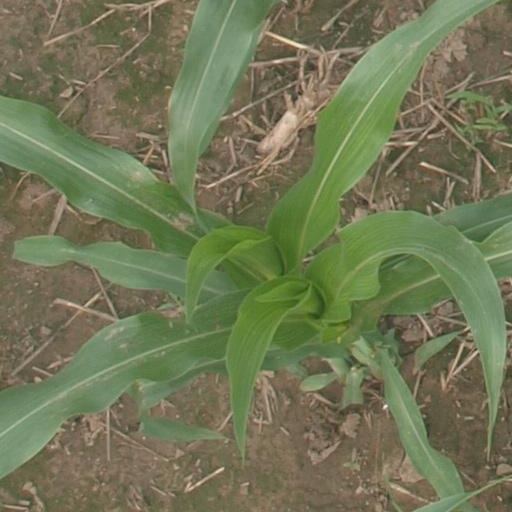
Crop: maize; corn